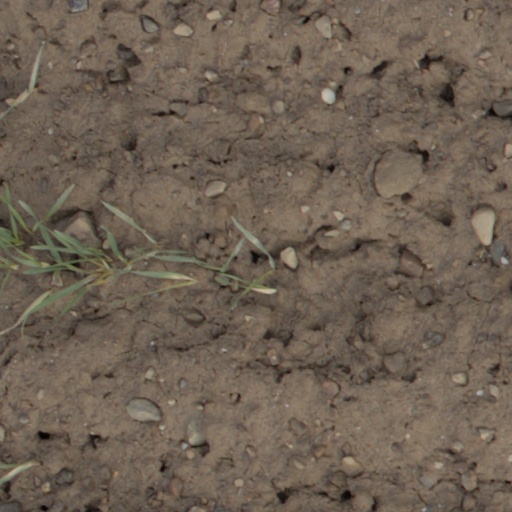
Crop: wheat